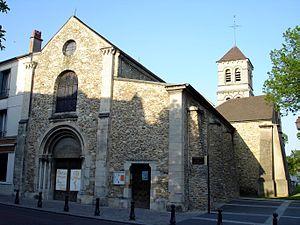
Façade de l'église de Deuil-la-Barre (Val-d'Oise), France